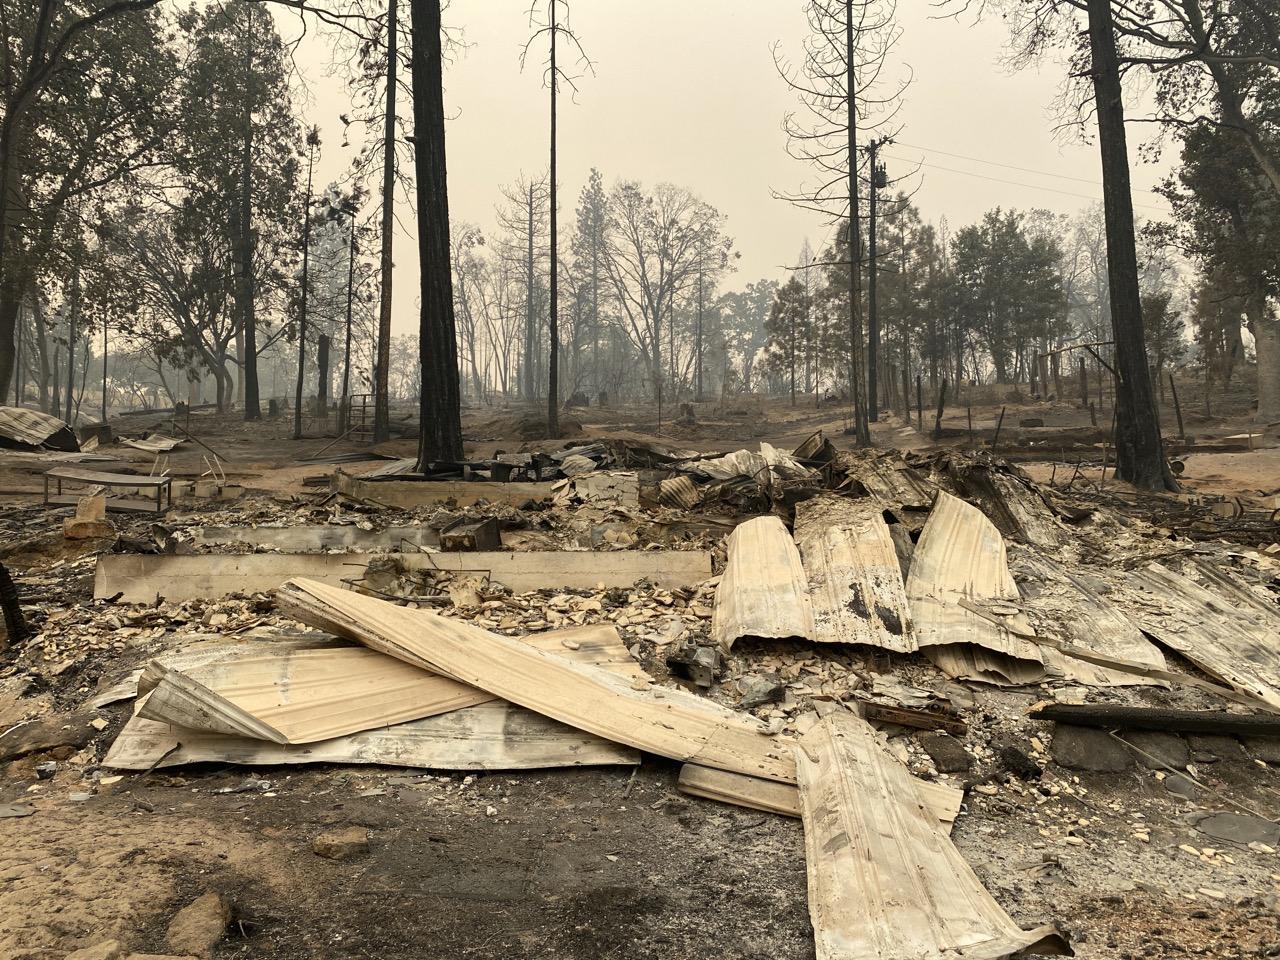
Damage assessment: destroyed